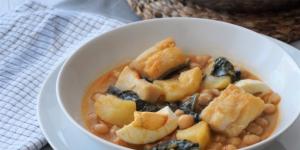
potaje de vigilia